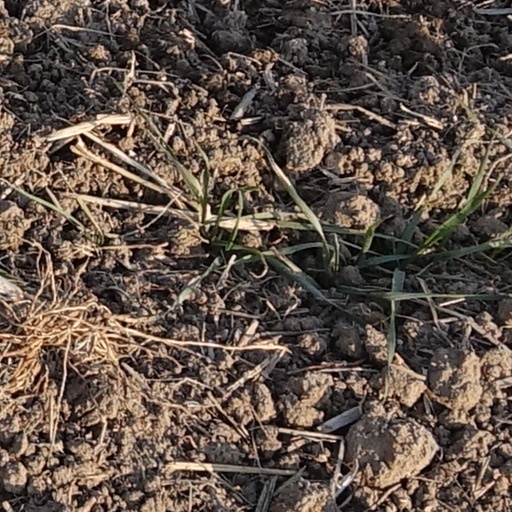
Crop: wheat